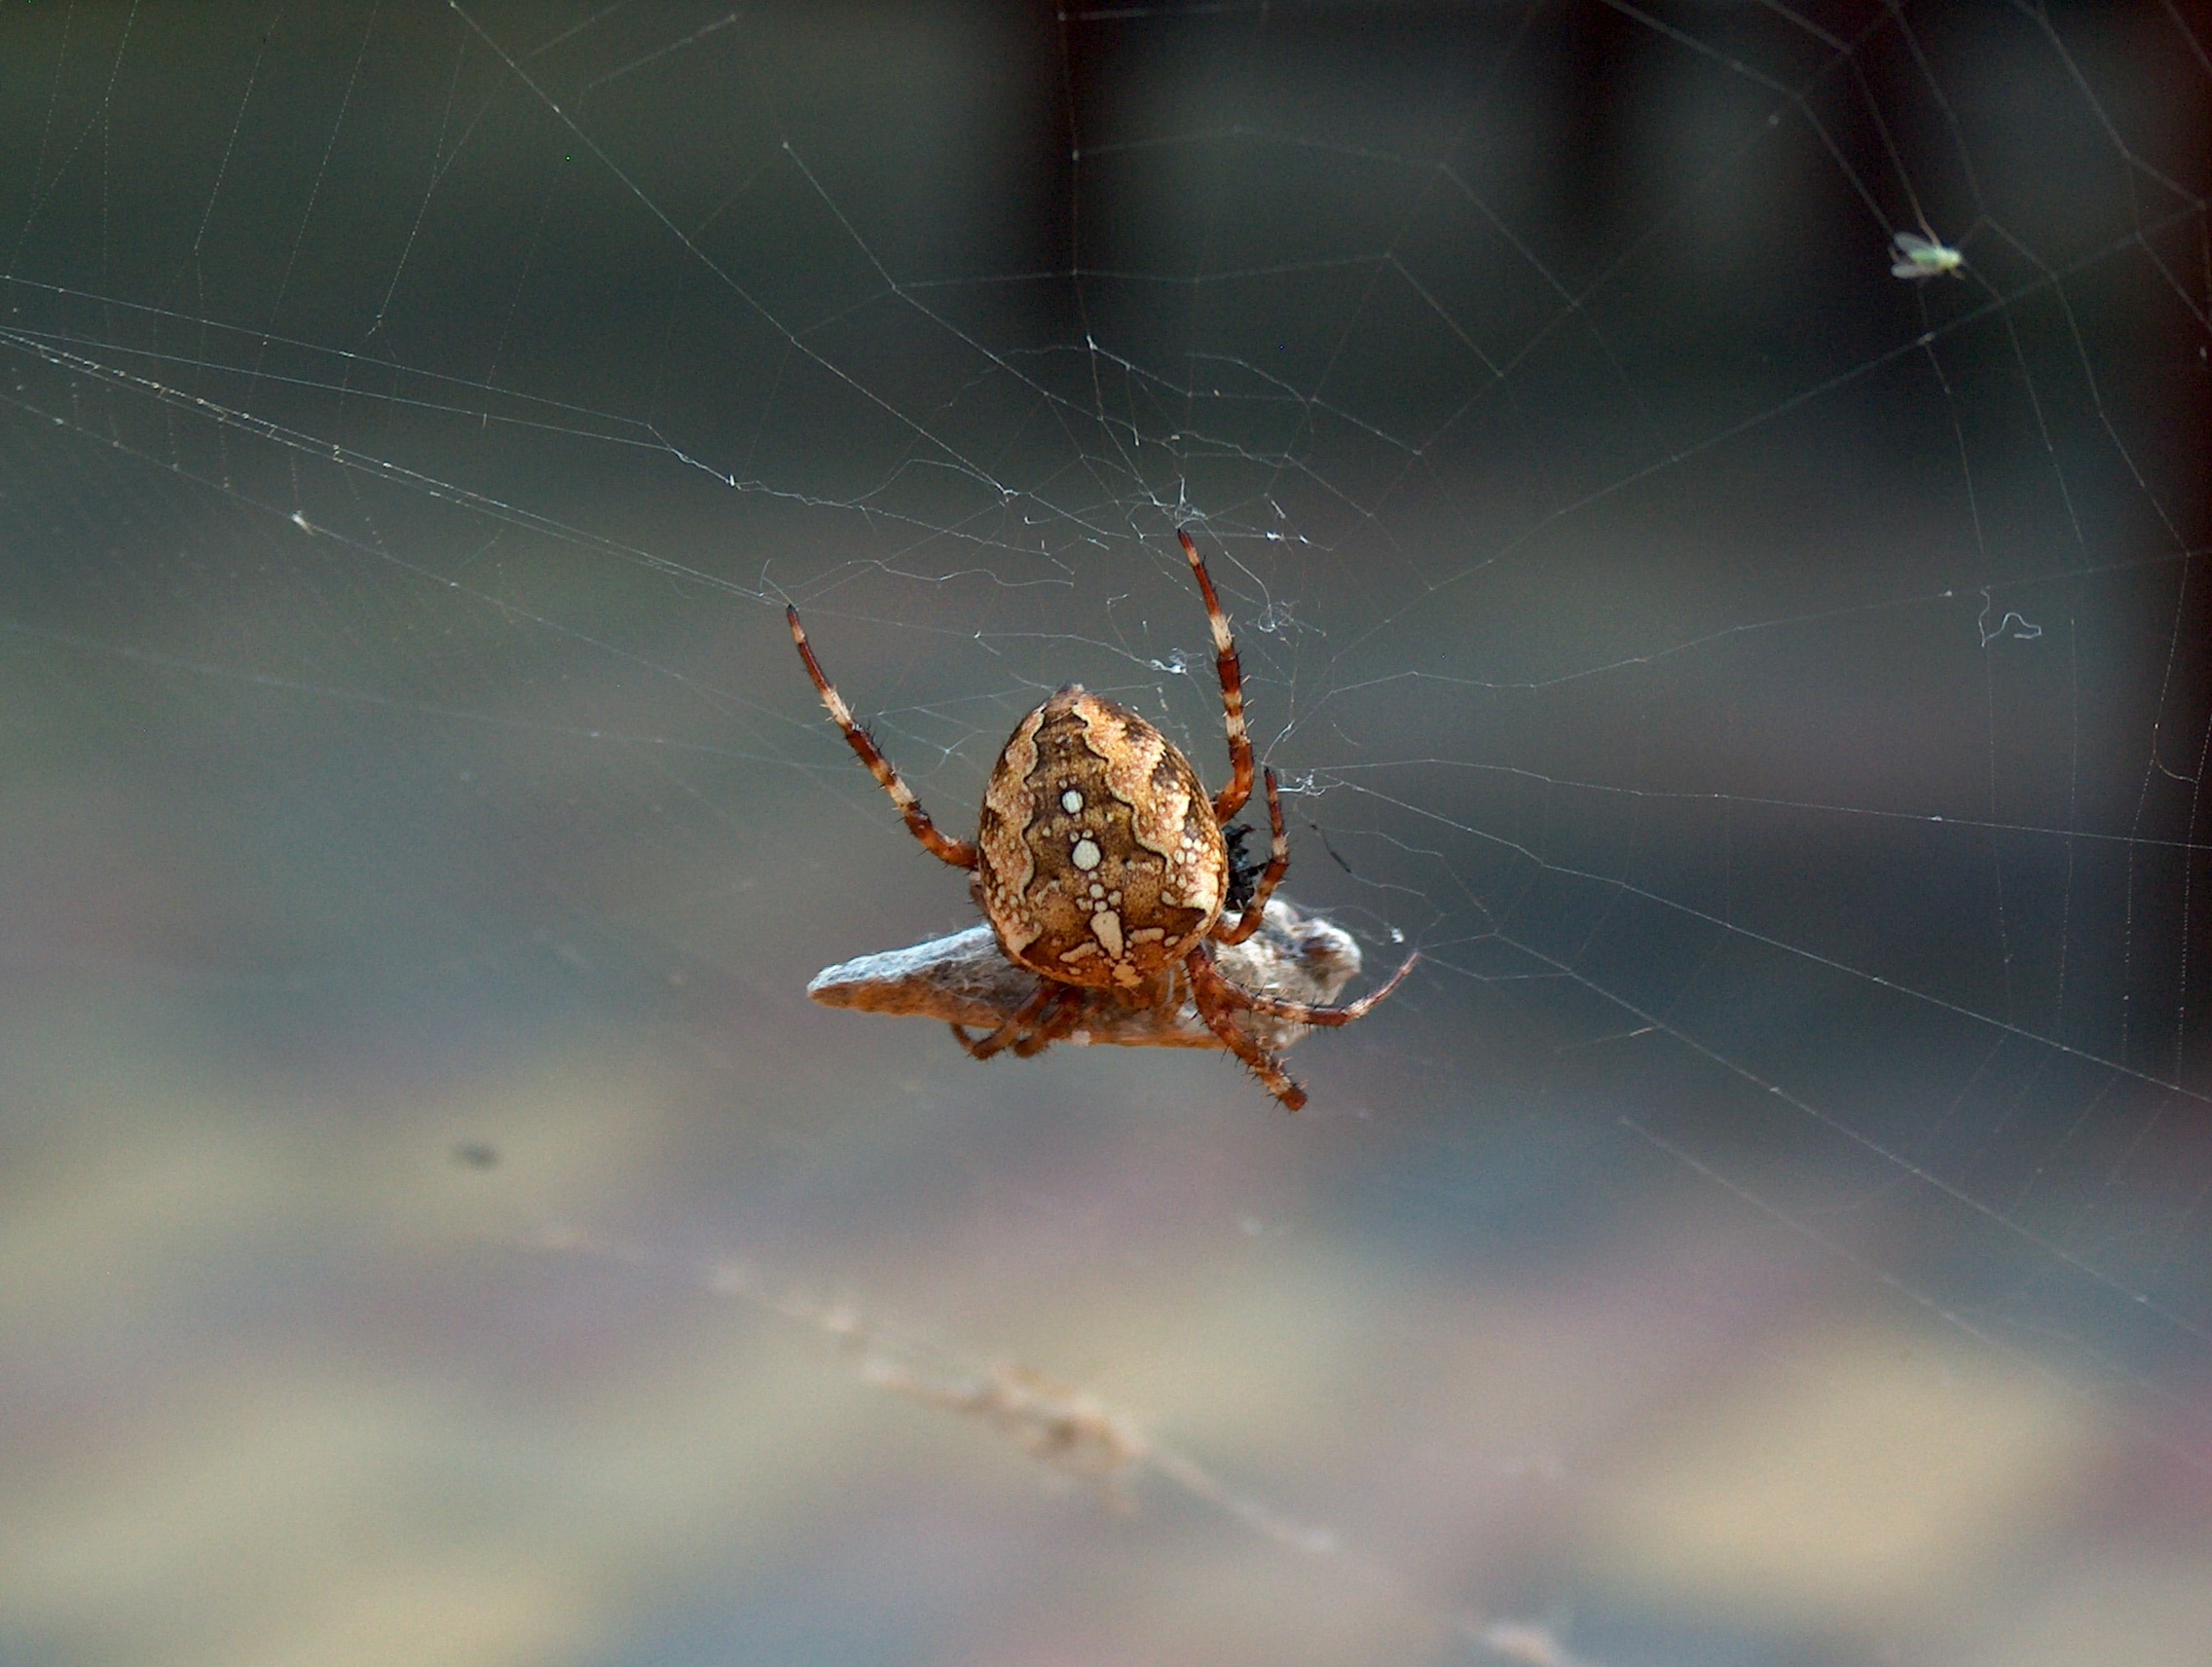
nature, photography, insect, fauna, material, invertebrate, spider web, cobweb, close up, spider, animals, arachnid, network, macro photography, arthropod, european garden spider, araneus, orb weaver spider